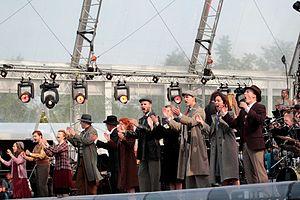
Uitmarkt est un festival néerlandais organisé chaque à la fin de l'été à Amsterdam, marquant l'ouverture de la saison culturelle. La plupart des événements sont organisés autour des principales places de la ville comme la Leidseplein, la Museumplein et le Nieuwmarkt ou dans des parcs tels que le Vondelpark.